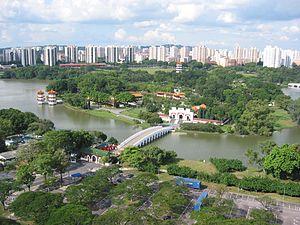
Pulau Ujong, toponyme malais signifiant en français « île à l'extrémité », en mandarin 新加坡岛, est la principale île de Singapour qui, avec ses 584,8 km² de superficie, constitue la majorité du territoire de ce pays.